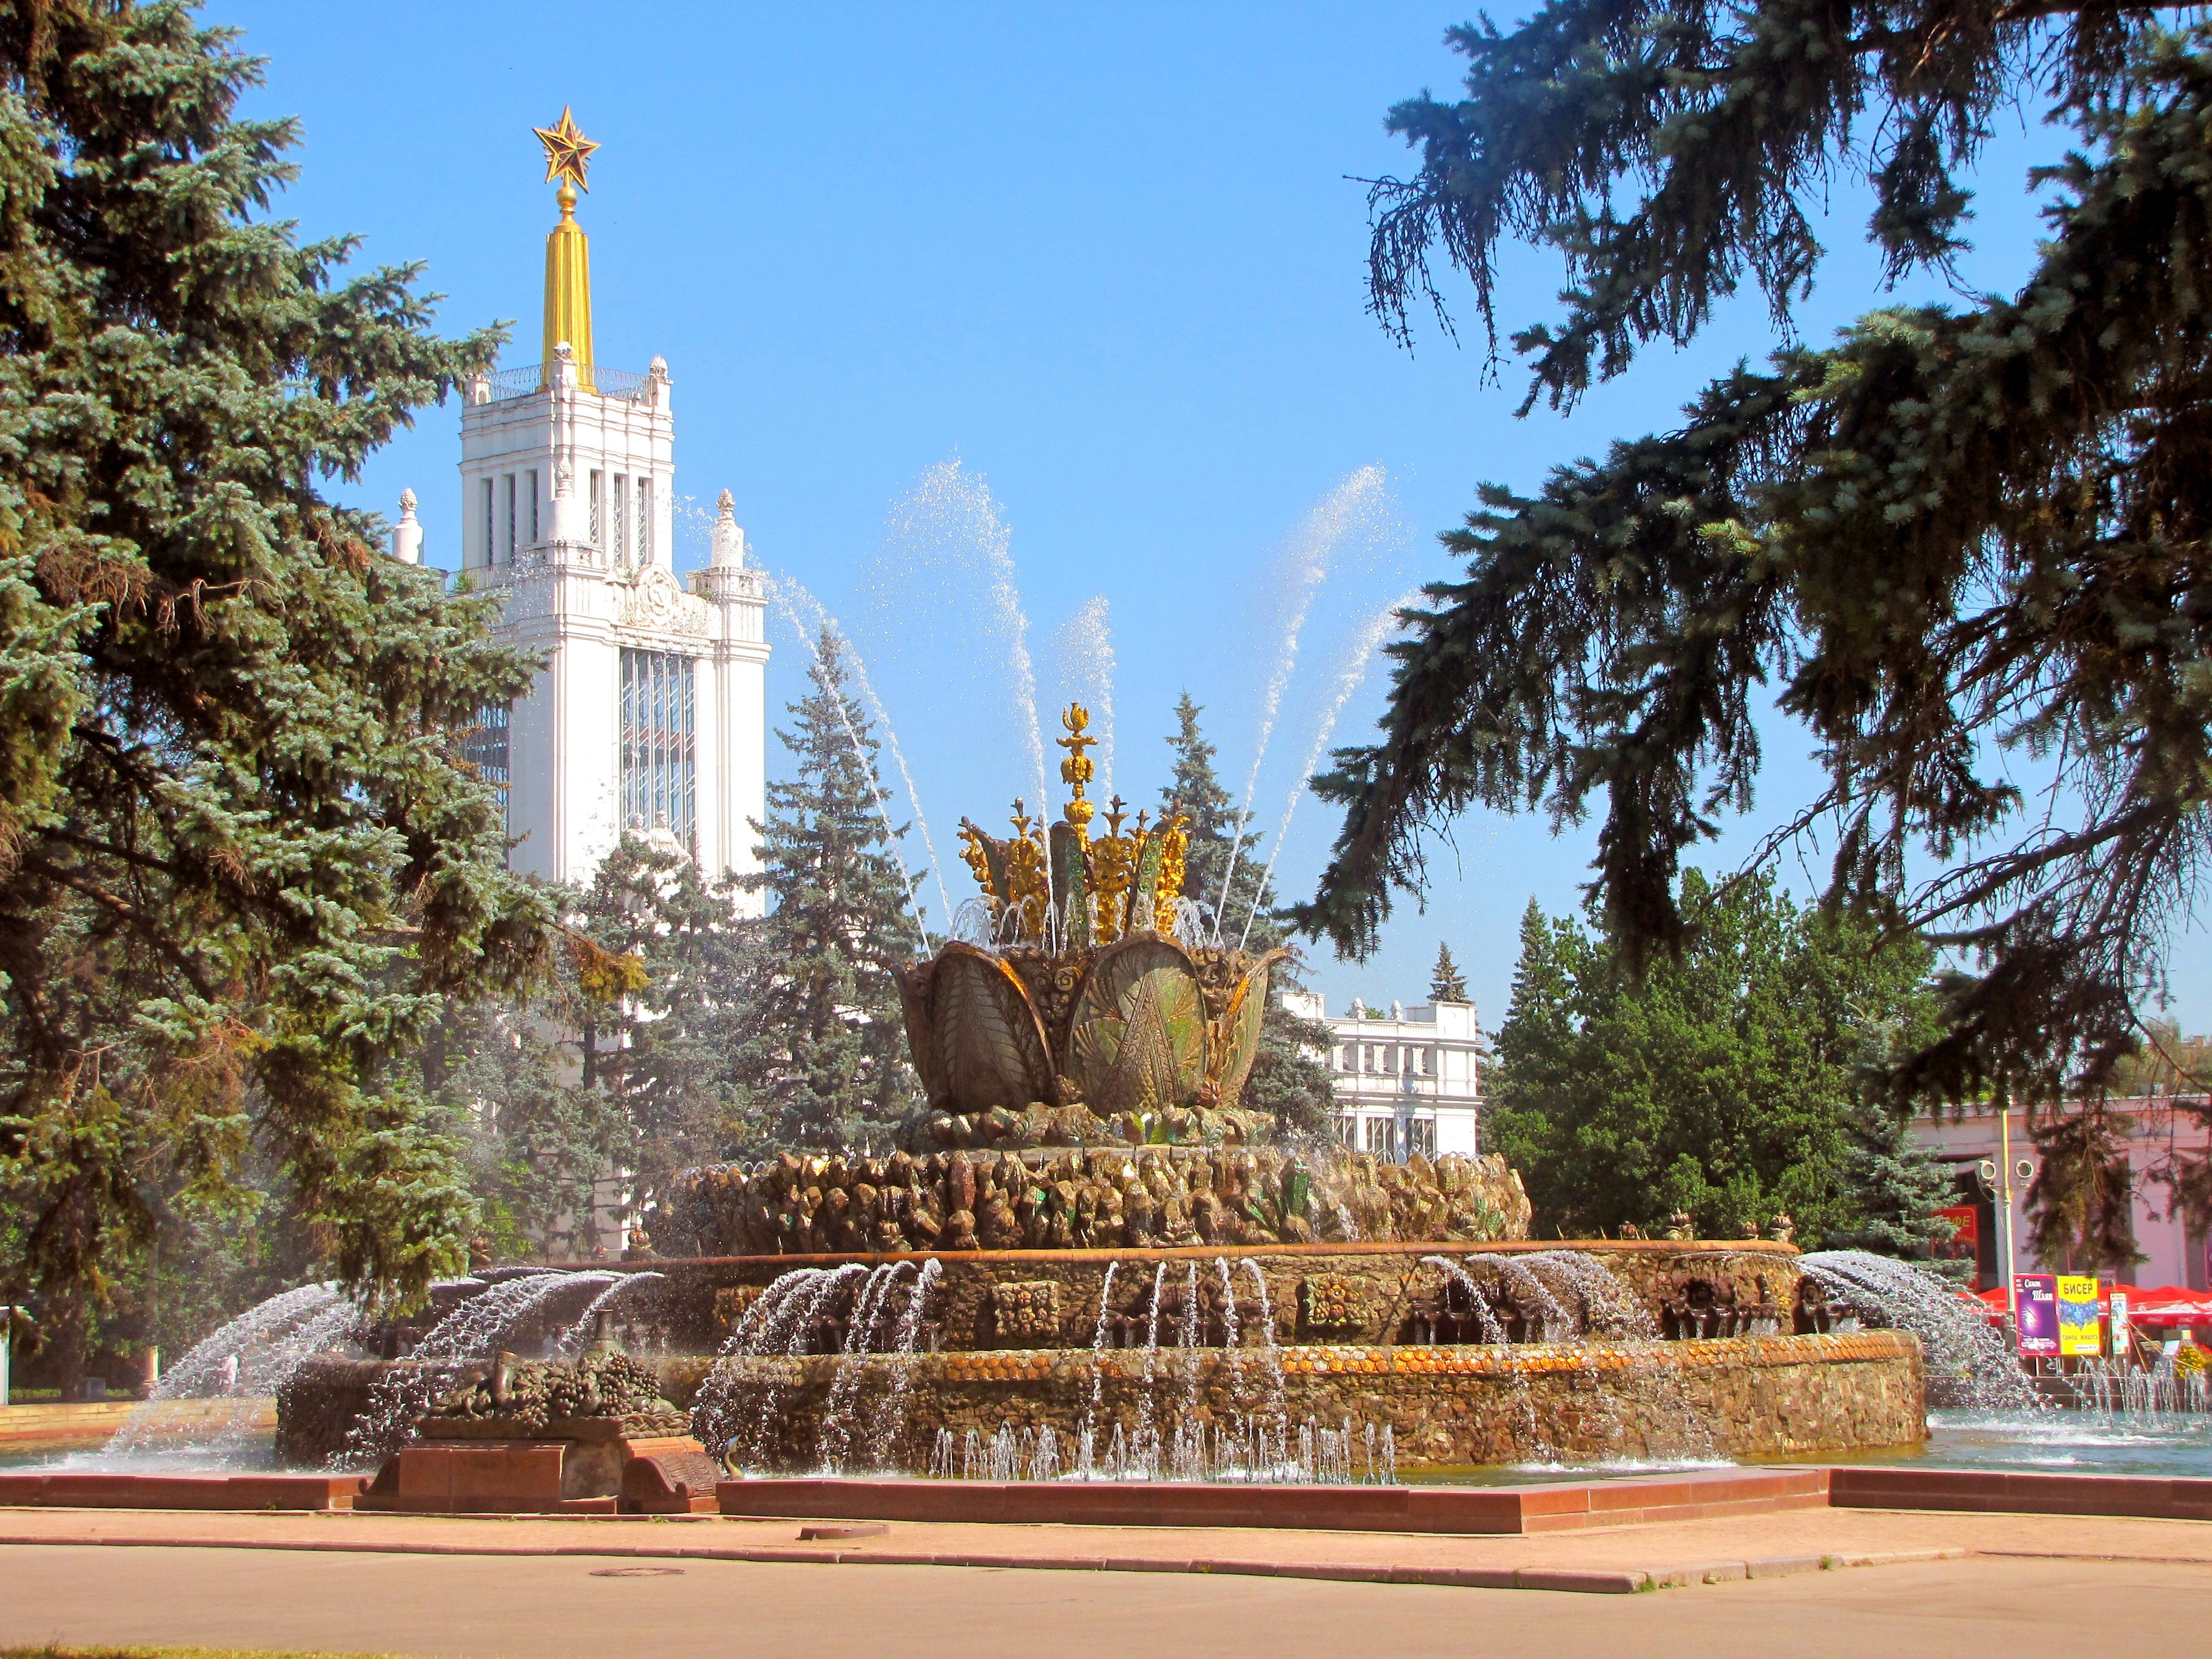
water, building, stone, monument, tower, plaza, square, landmark, place of worship, temple, fountain, shrine, water feature, pagoda, wat, historic site, stone flowers